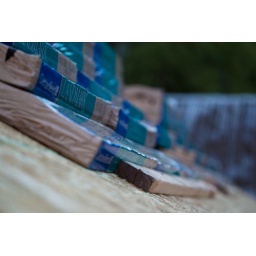
Roofing material up on the peak of the garage with our metal barn roof in the background.